Kulti

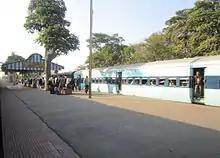
Kulti railway station at Asansol

As per orders of the Delimitation Commission, 282 Kulti assembly constituency covers Kulti municipality. Kulti assembly segment is part of Asansol (Lok Sabha constituency). Ujjal Chatterjee of Trinamool Congress won the Kulti assembly seat in 2006. Maniklal Acharya of Forward Bloc had won the seat in 2001. Prior to that the seat was won by Maniklal Acharjee of Forward Bloc in 1996 and 1991, Tuhin Samanta of Congress in 1987, Madhu Banerjee of Forward Bloc in 1982 and 1977. Ramdas Banerjee of Congress won in 1972 and 1971, Dr. Taraknath Chakrabarti of Samyukta Socialist Party won in 1969, Dr. Jai Narayan Sharma of Congress in 1967 and 1962, Benarasi Prasad Jha of PSP in 1957. In 1952, independent India's first election, Kulti was a twin member constituency, and those elected were Jai Narayan Sharma and Baidyanath Mondal, both of Congress.